Lewis Moody

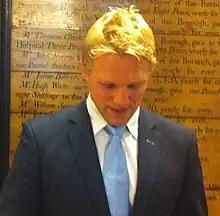
Moody at De Montfort University

Lewis Walton Moody MBE (born 12 June 1978 in Ascot) is an English retired rugby union player. He played for Leicester Tigers and Bath Rugby and was part of the 2003 World Cup winning side.